Syros

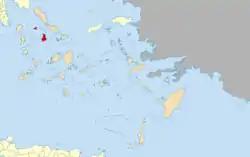
Ermoupoli and Ano Syros

Syros, also known as Siros or Syra, is a Greek island in the Cyclades, in the Aegean Sea. It is south-east of Athens. The area of the island is and at the 2021 census it had 21,124 inhabitants.